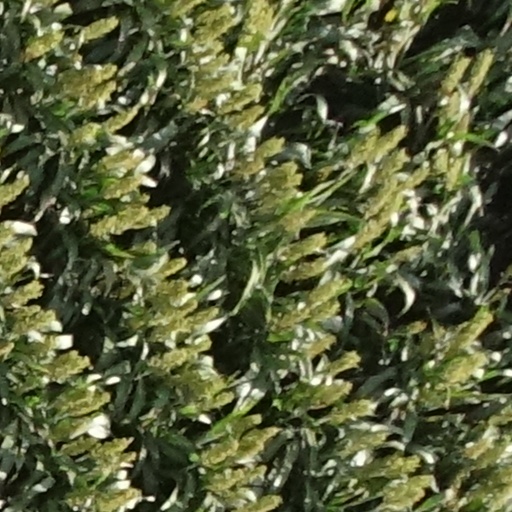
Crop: sorghum